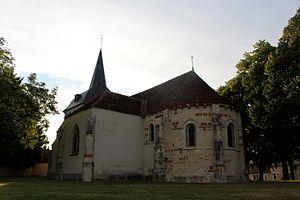
Lantan, Cher
Lantan est une commune française située dans le département du Cher en région Centre-Val de Loire.
L'église Saint-Paul est une église catholique située à Lantan, en France.